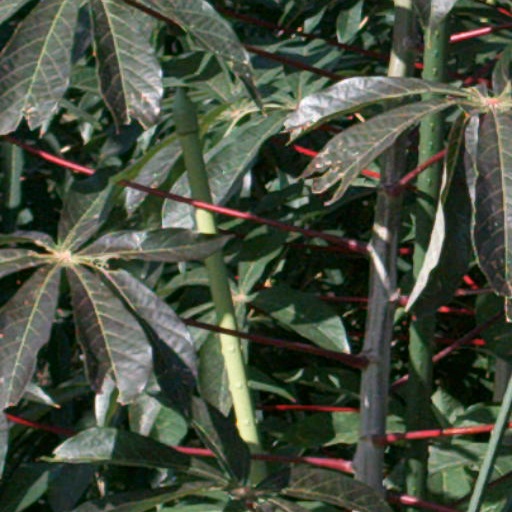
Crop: cassava